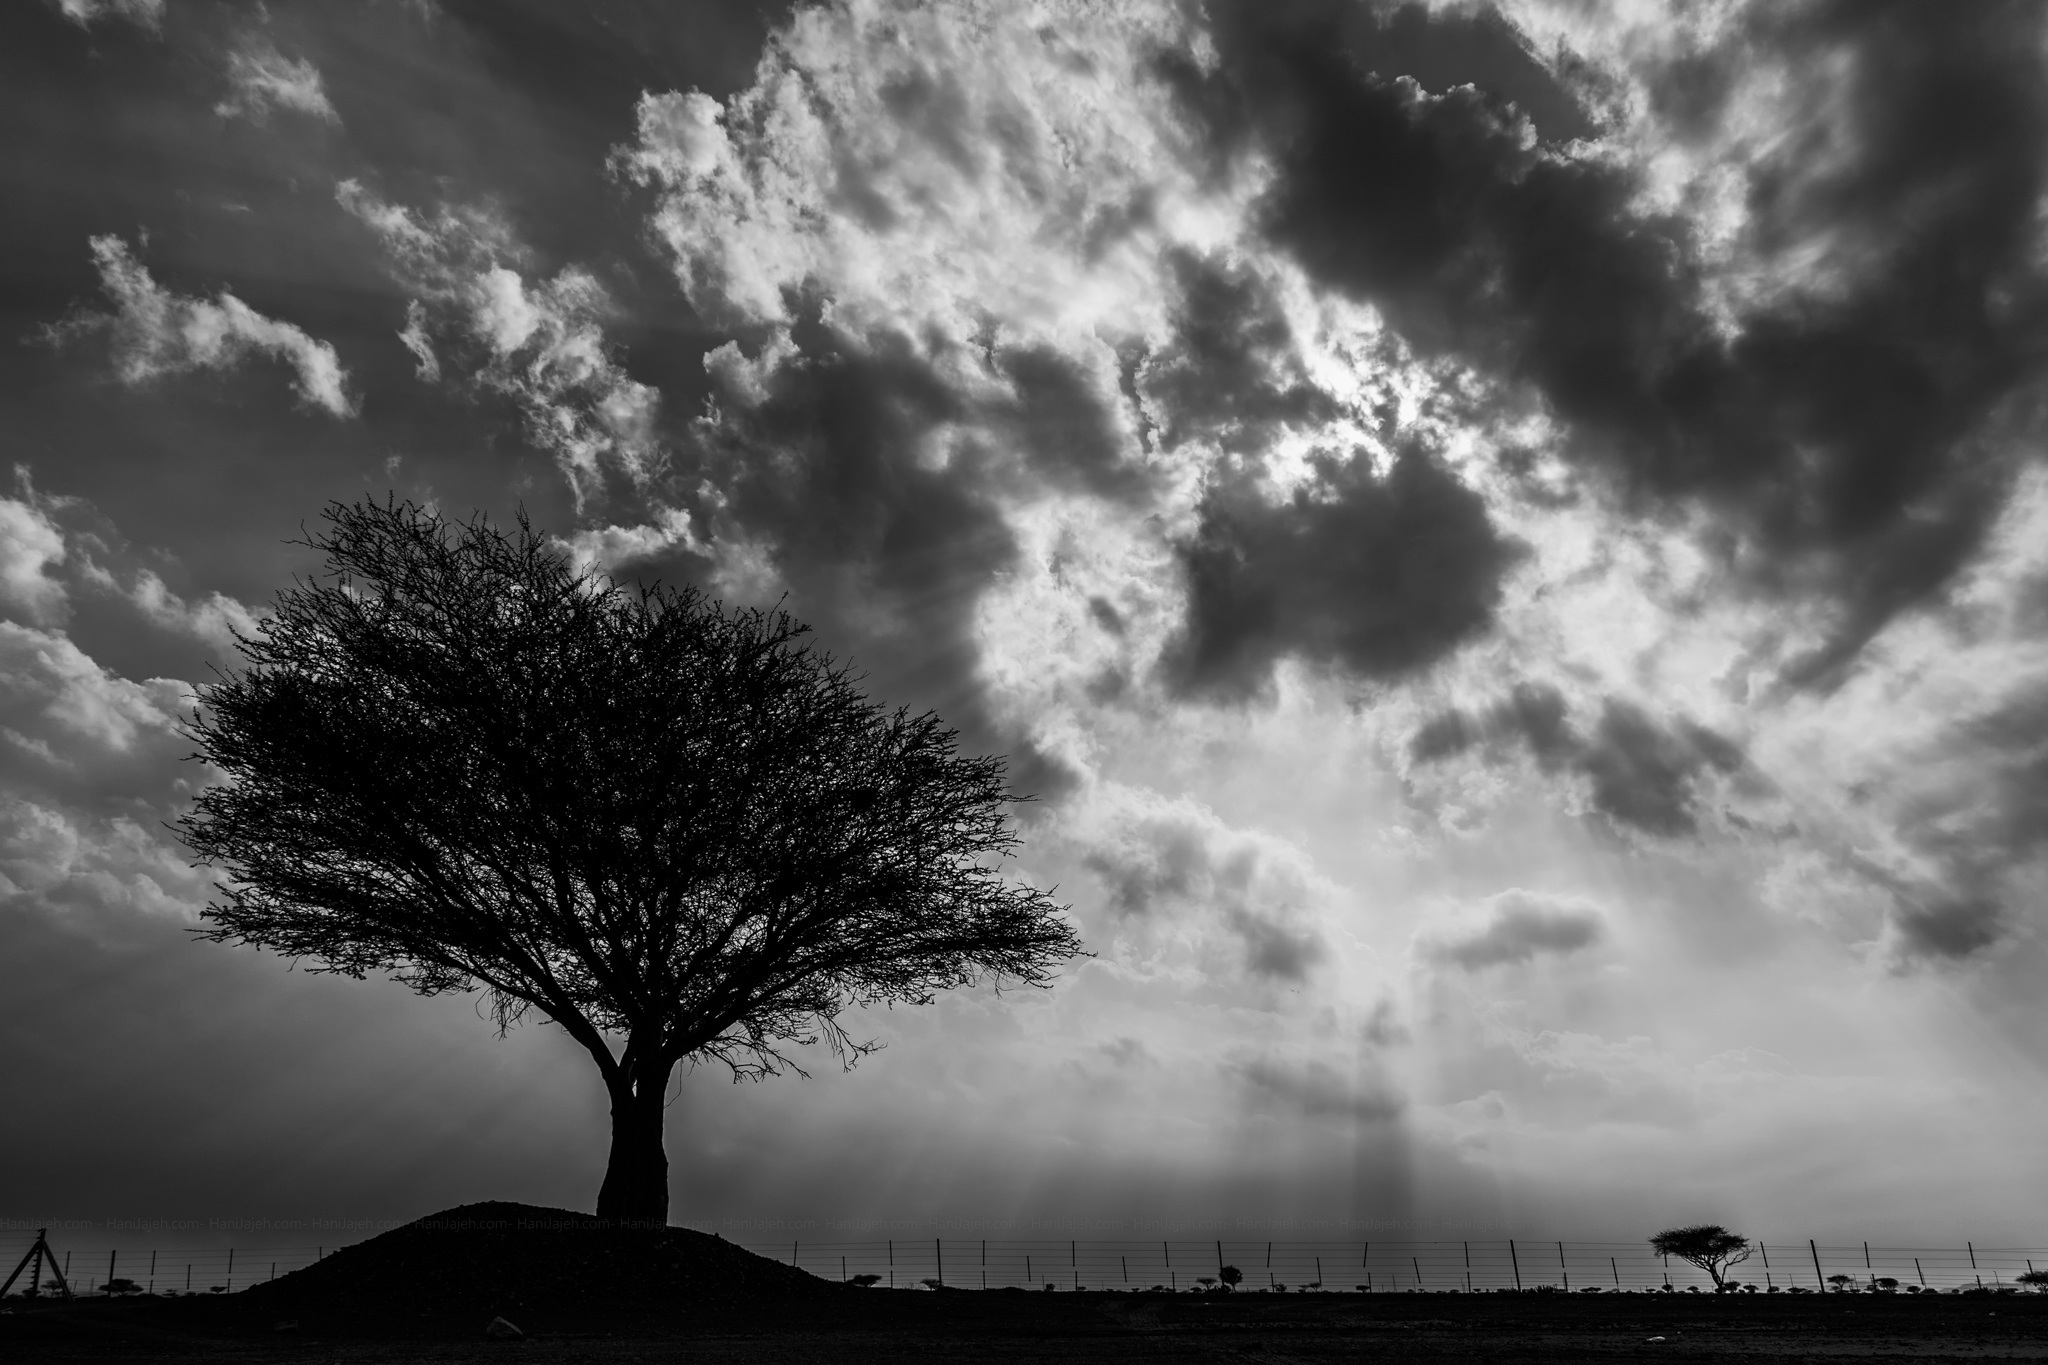
tree, nature, horizon, cloud, black and white, sky, countryside, sunlight, atmosphere, dusk, weather, darkness, monochrome, lonely, ominous, lone tree, meteorological phenomenon, monochrome photography, atmospheric phenomenon, woody plant, looming sky, silhoette